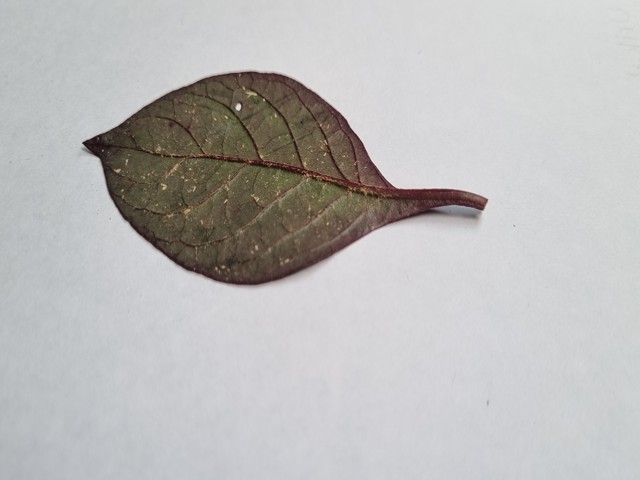
Plant: kalochitra